Literature in early modern Scotland

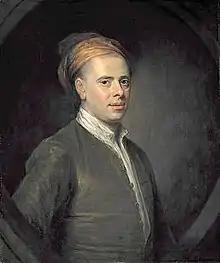
Alan Ramsay, the most influential literary figure in early eighteenth-century Scotland

The loss of a royal court also meant there was no force to counter the Kirk's dislike of theatre, which struggled to survive in Scotland. However, it was not entirely extinguished. The Kirk used theatre for its own purposes in schools and was slow to suppress popular folk dramas. Surviving plays for the period include William Alexander's "Monarchicke Tragedies", written just before his departure with the king for England in 1603. They were closet dramas, designed to be read rather than performed, and already indicate Alexander's preference for southern English over the Scots language. There were some attempts to revive Scottish drama. In 1663 Edinburgh lawyer William Clerke wrote "Marciano or the Discovery", a play about the restoration of a legitimate dynasty in Florence after many years of civil war. It was performed at the Tennis-Court Theatre at Holyrood Palace before the parliamentary high commissioner John Leslie, Earl of Rothes. Thomas Sydsurf's "Tarugo's Wiles or the Coffee House", was first performed in London in 1667 and then in Edinburgh the year after and drew on Spanish comedy. A relative of Sydsurf, physician Archibald Pitcairne (1652–1713) wrote "The Assembly or Scotch Reformation" (1692), a ribald satire on the morals of the Presbyterian Kirk, circulating in manuscript, but not published until 1722, helping to secure the association between Jacobitism and professional drama that discouraged the creation of professional theatre.